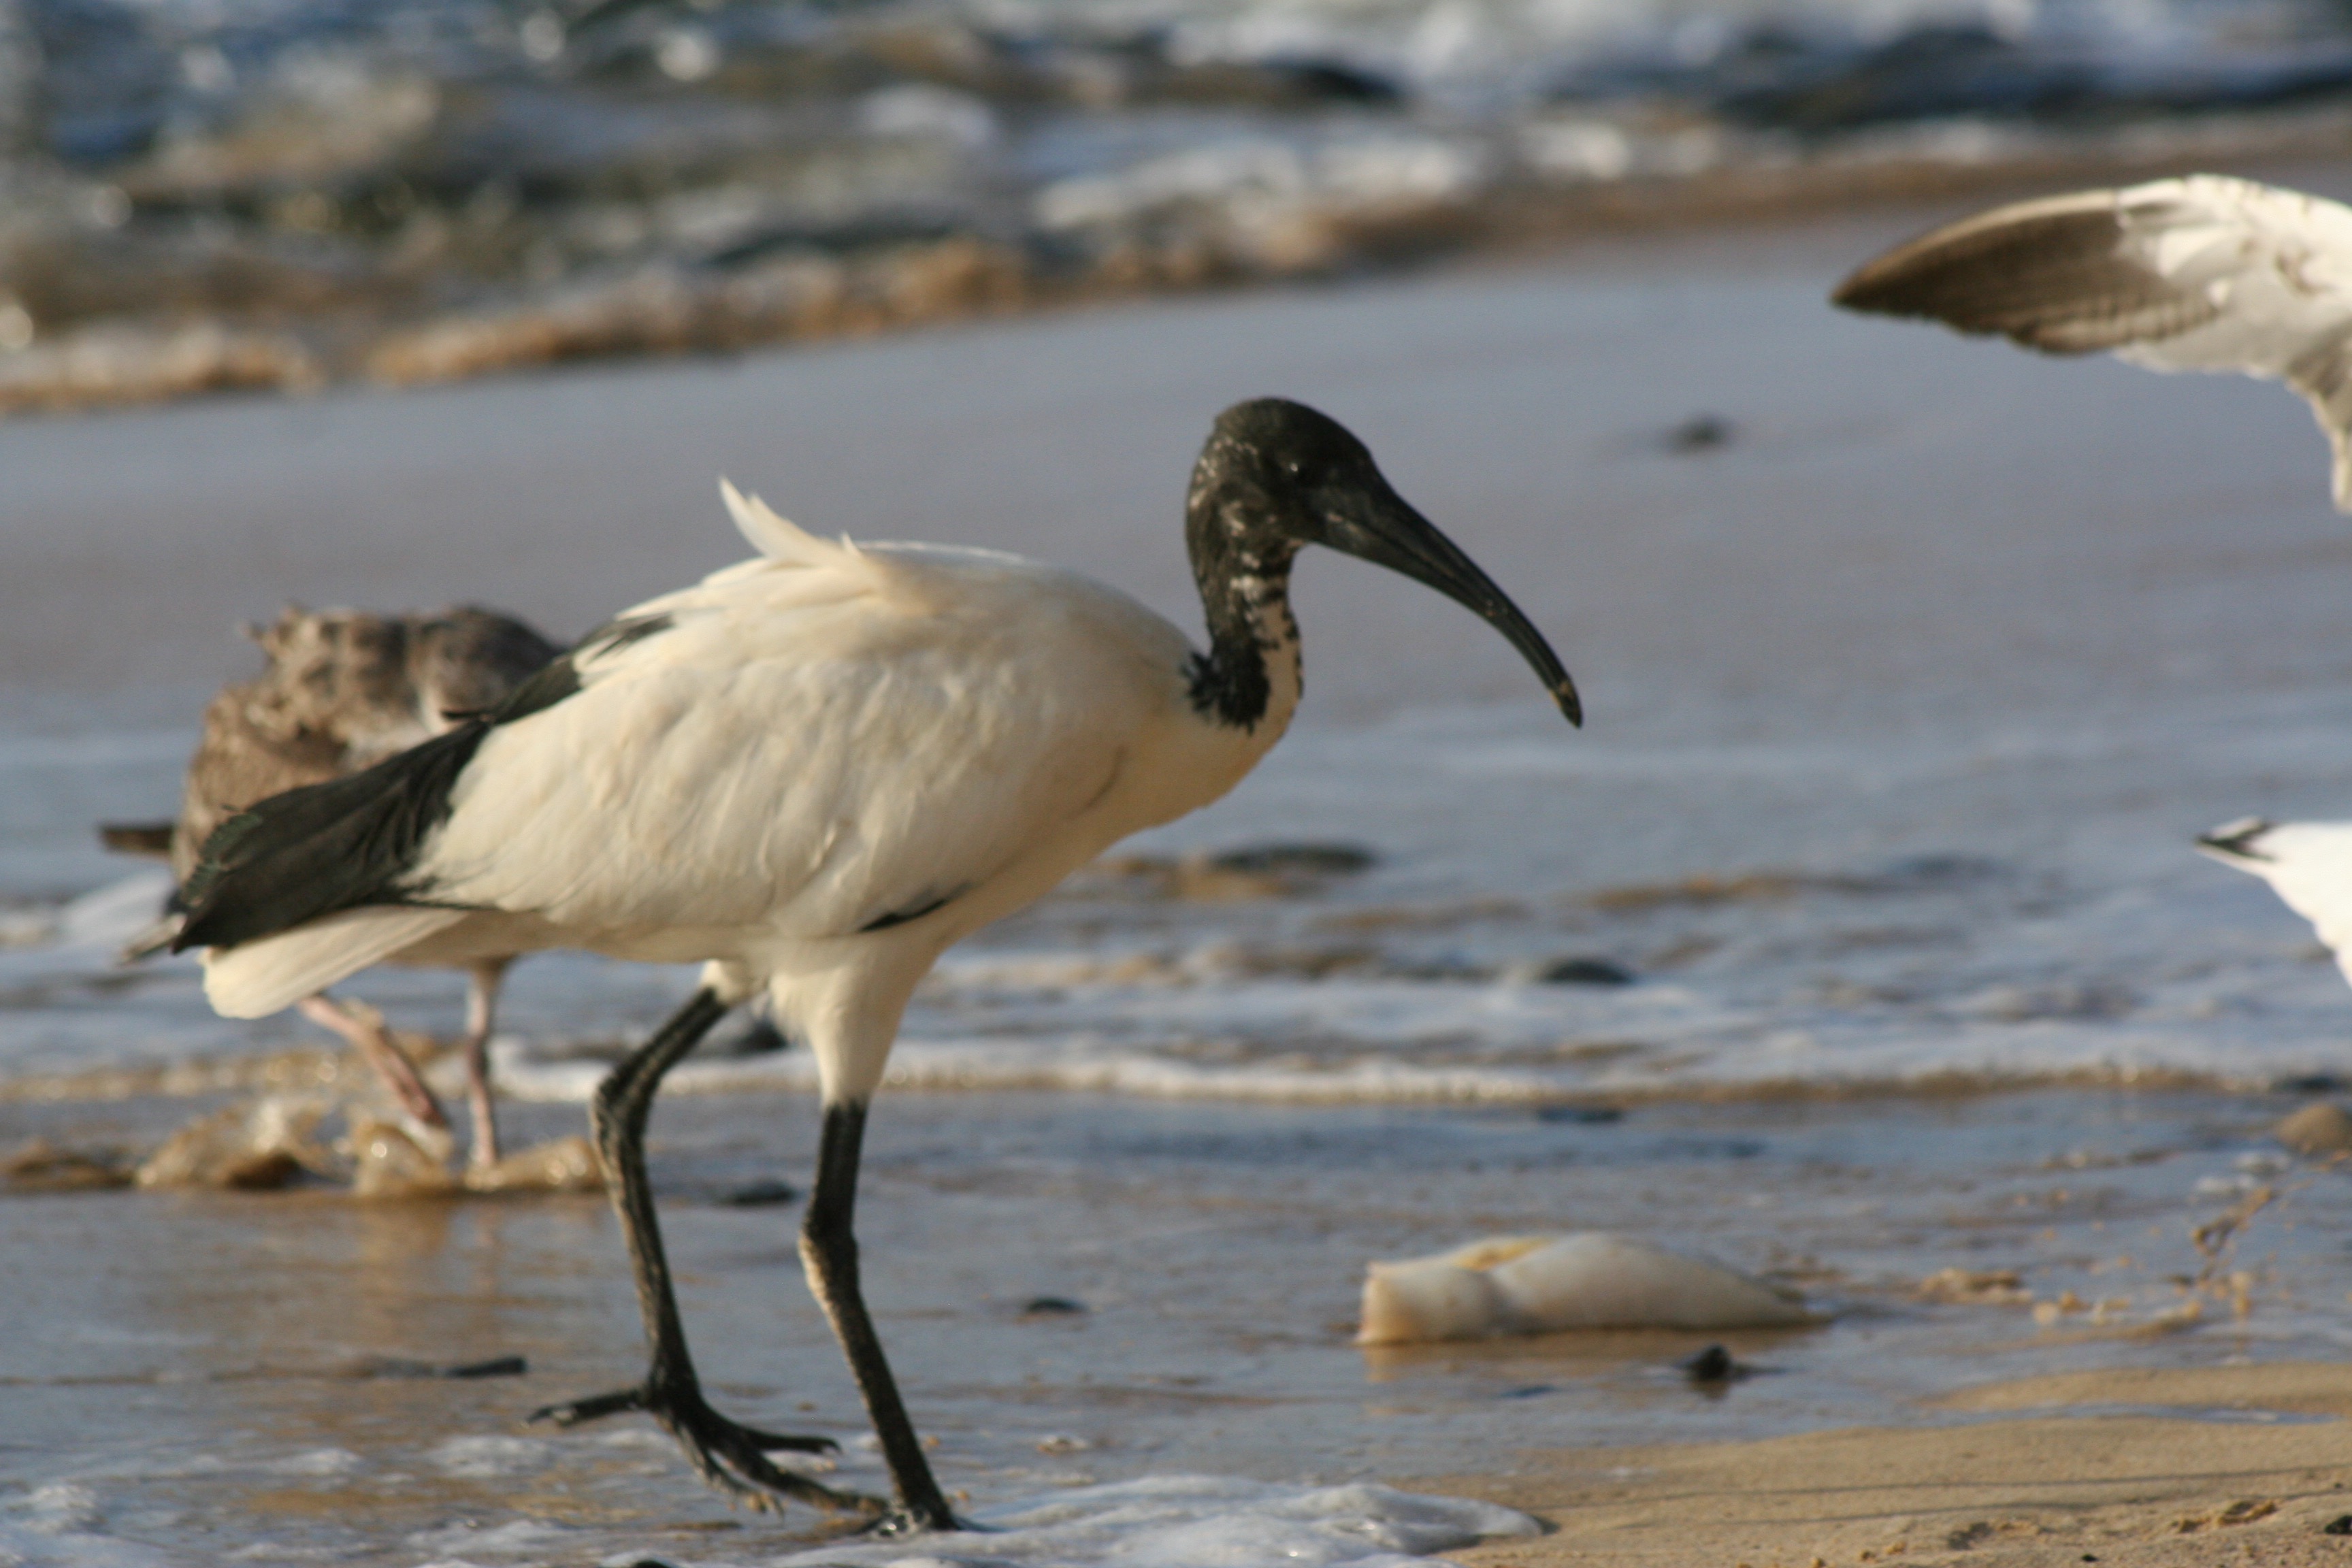
beach bird, bird, ibis, fauna, beak, pelecaniformes, stork, ciconiiformes, shorebird, heron, water bird, egret, seabird, great egret, marabou stork, wildlife